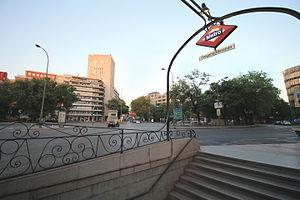
Gregorio Marañón est une station des lignes 7 et 10 du métro de Madrid, en Espagne.